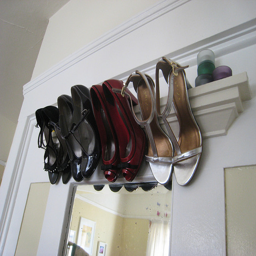
a group of shoes hangs above a door frame
High heeled shoes hang from a shelf above a mirror.
A person picked a high place to keep their shoes.
High heeled shoes are hanging off of a white shelf.
A rack with four pairs of womens shoes hanging.